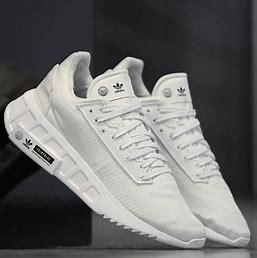
Brand: Adidas
Model: Geodiver Primeblue